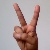
The image shows a hand gesture representing the letter 'V' in Indian Sign Language.